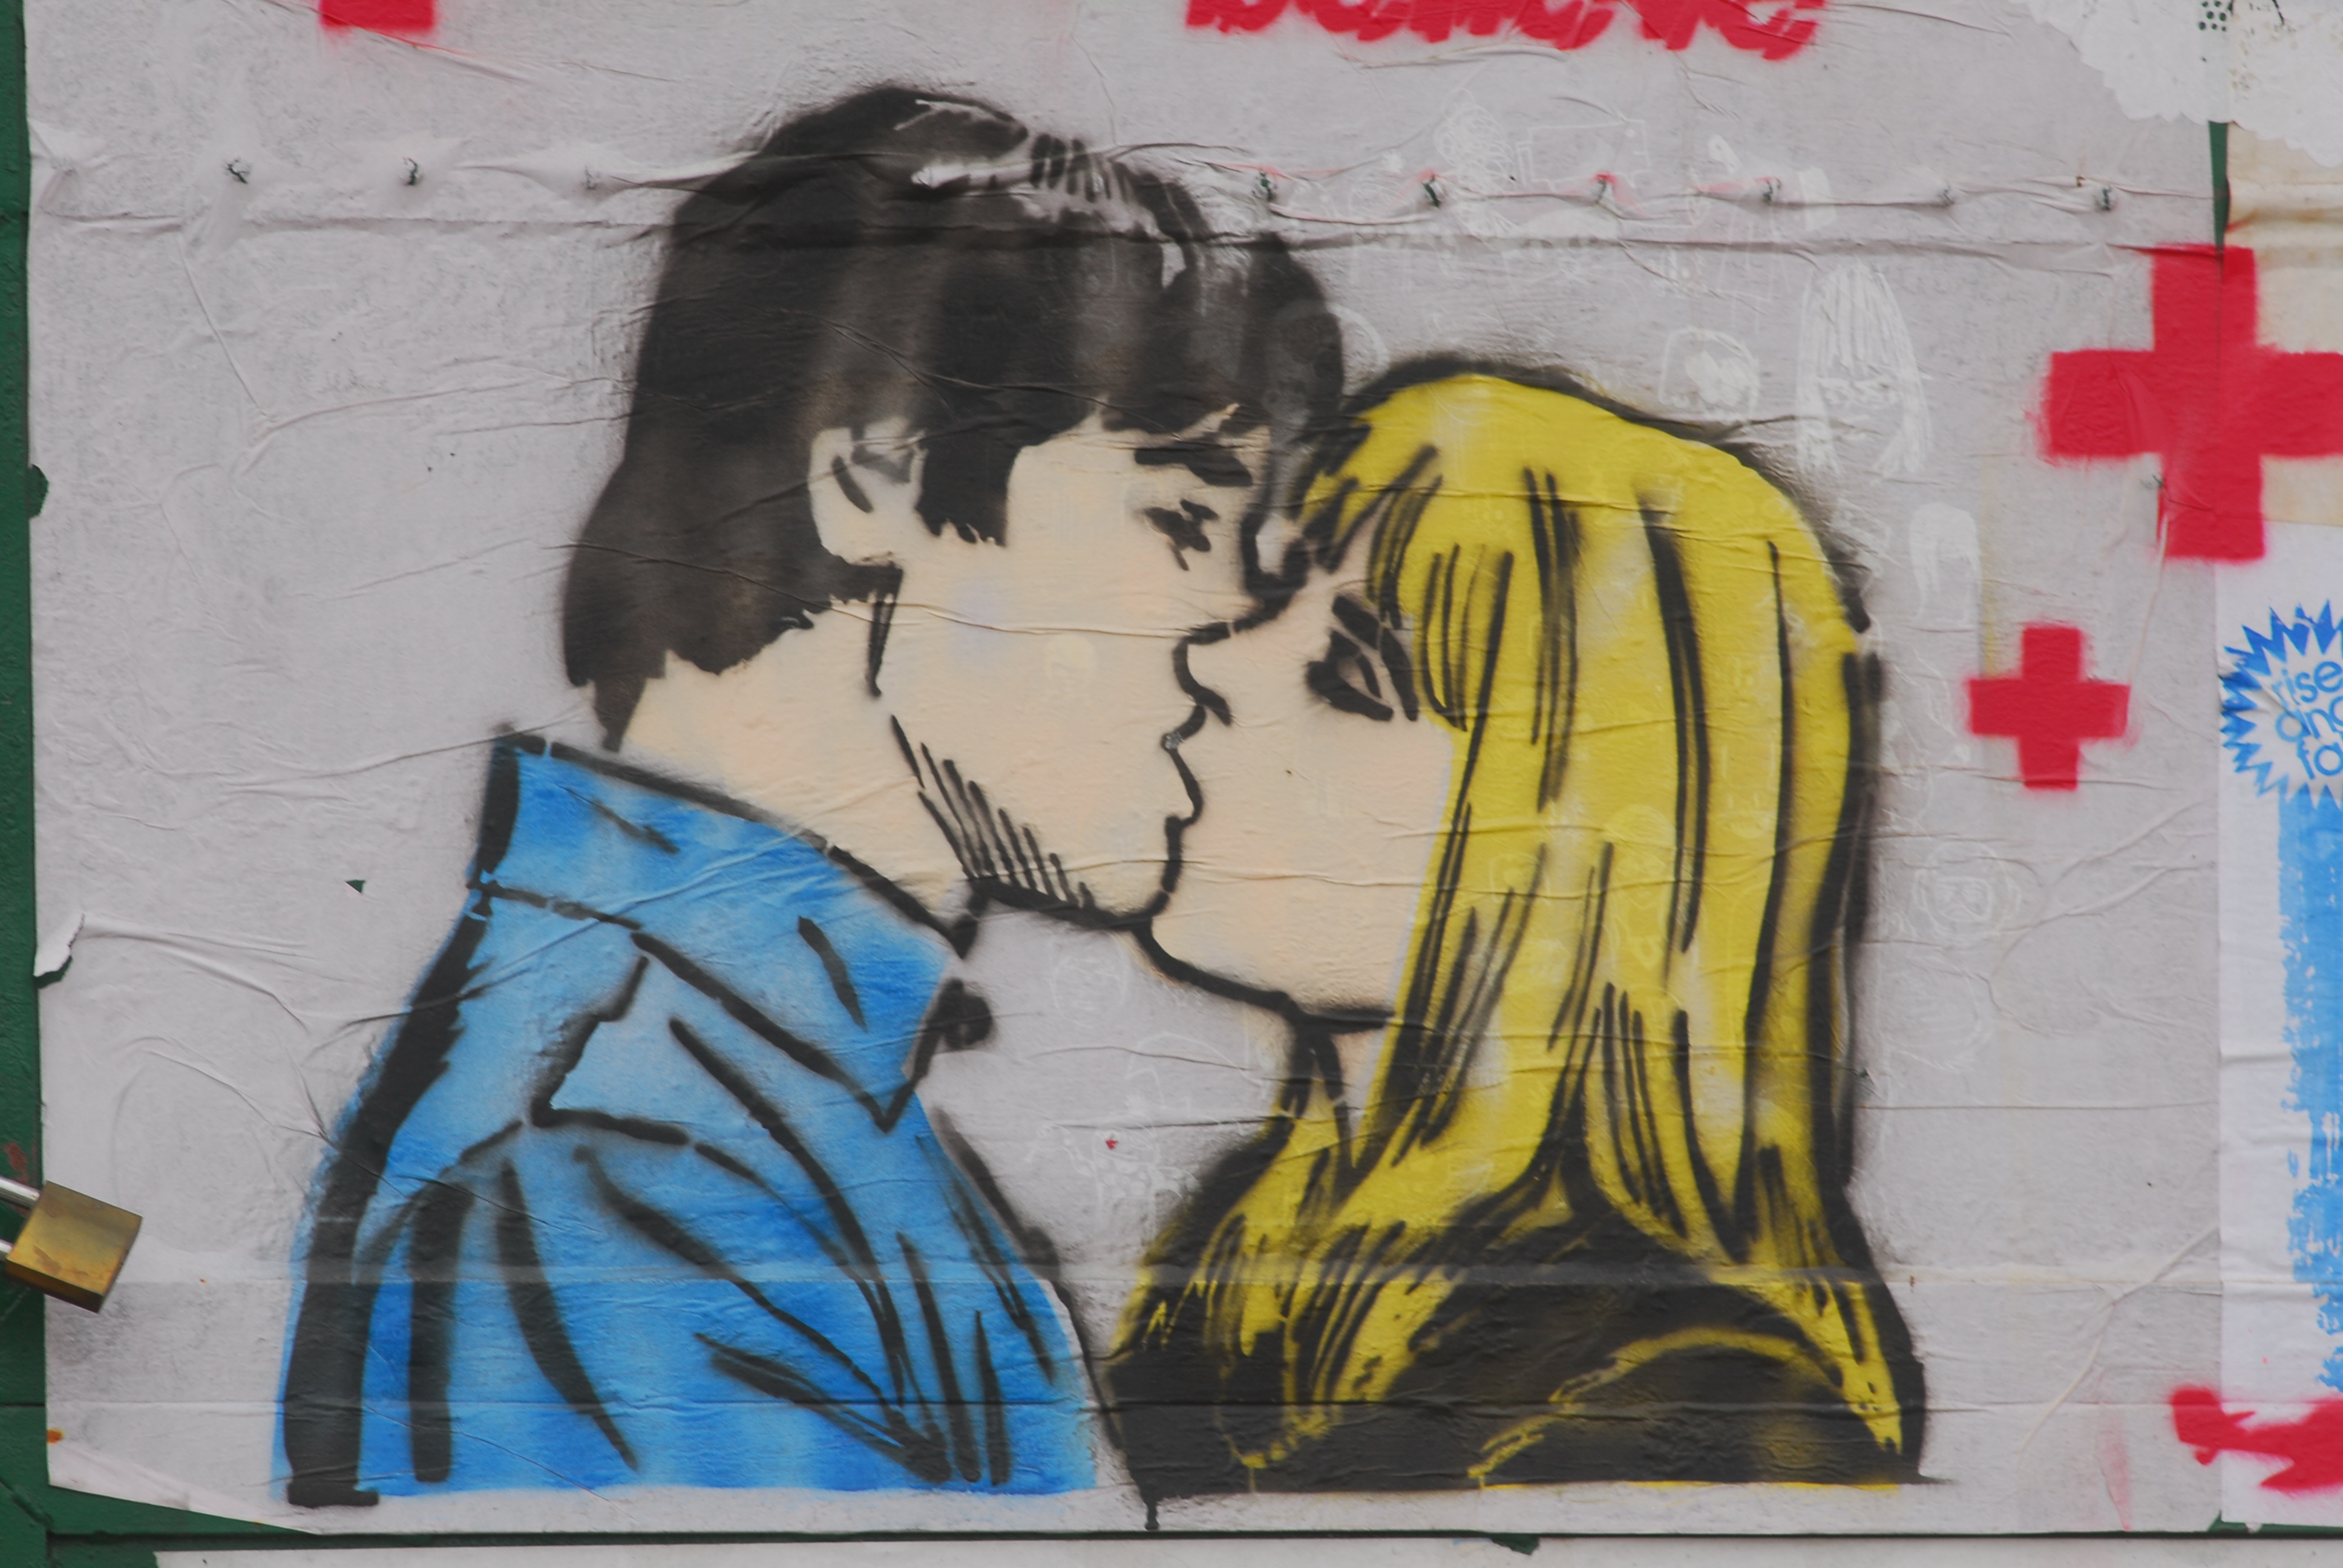
city, wall, love, color, graffiti, painting, street art, art, sketch, drawing, mural, modern art